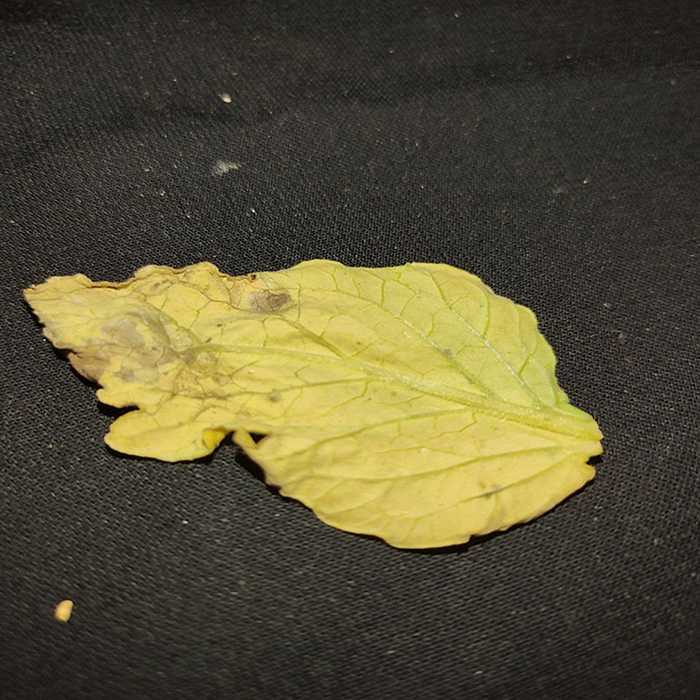
Plant: Tomato
Label: Tomato Bacterial spot